Socialist Republic of Chile

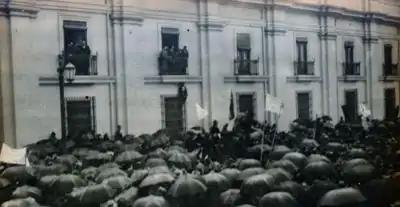
March in support of the proclamation of the Socialist Republic of Chile, in front of La Moneda Palace (June 12, 1932)

The Socialist Republic of Chile was a short-lived (4 June 1932 – 13 September 1932) political entity in Chile, that was proclaimed by the Government Junta that took over that year.